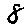
Label: 8